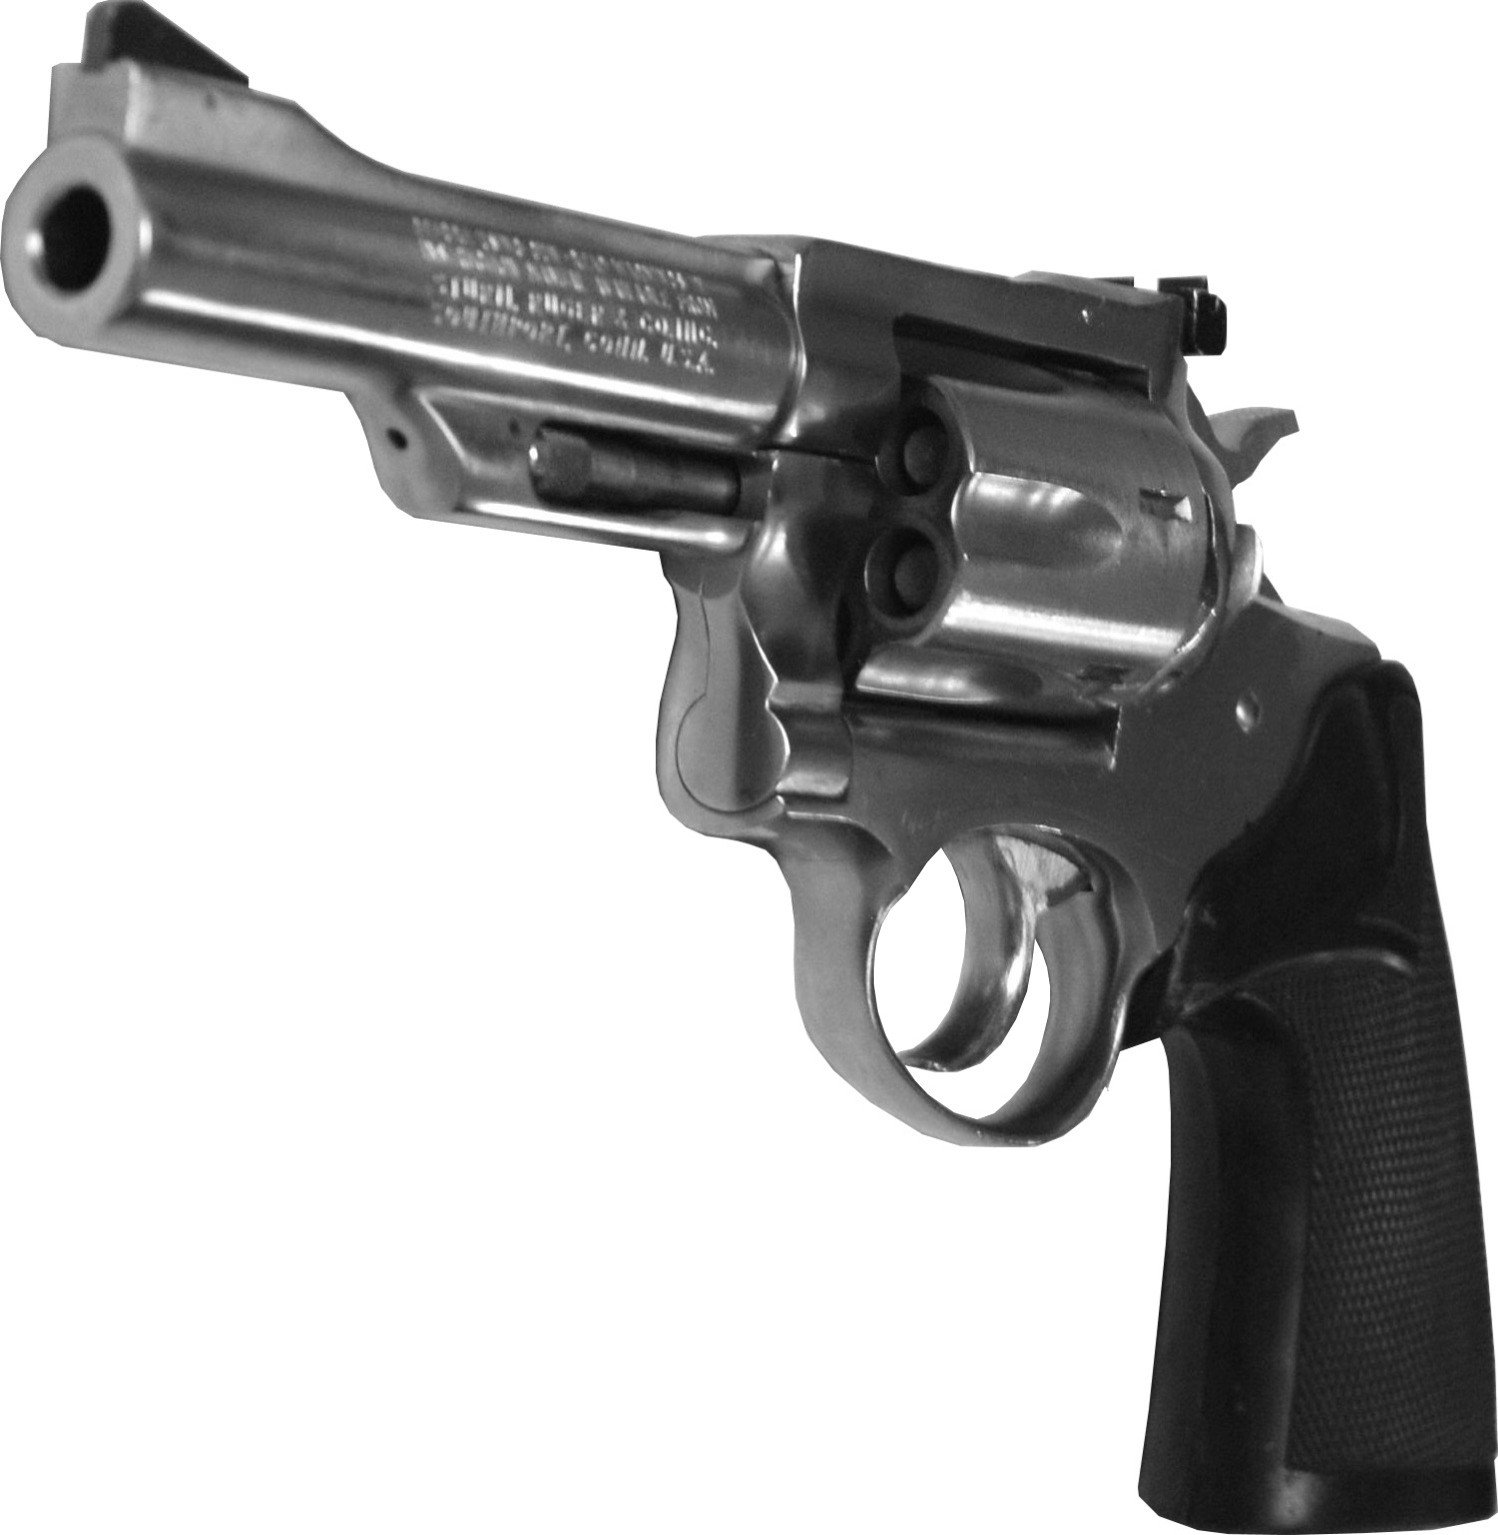
weapon, gun, guns, firearms, pistol, handgun, revolver, firearm, trigger, gun barrel, assault rifle, handguns